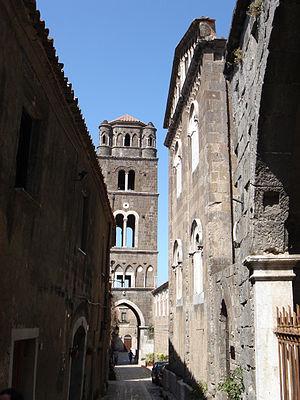
Caserte est le chef-lieu de la province de Caserte en Campanie. Il est surnommé le « Versailles italien ».